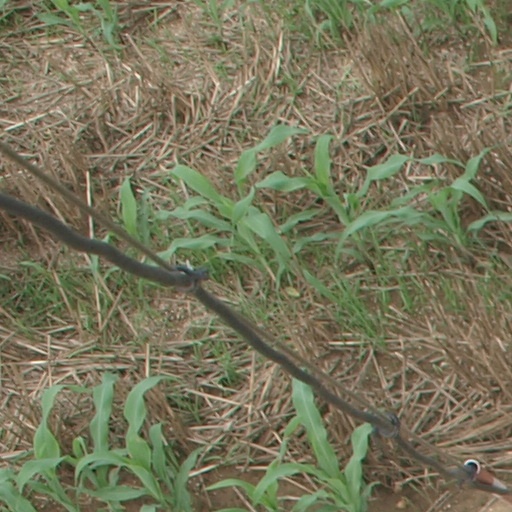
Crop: maize; corn